Jarabacoa

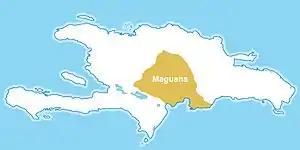
Chiefdom of Maguana

The indigenous Taino people originally inhabited the valley of Jarabacoa. It is assumed that the town's name was formed out of the words 'Jaraba' and 'Coa', meaning "Land of Waters" in the Taíno language. The Spanish conquistadors made it to Jarabacoa in their search for gold, but later abandoned the expedition due to violent resistance by the natives in the area, to this day gold can be washed from some of the many rivers. Jarabacoa most likely belonged to the Chiefdom of Maguana making it part of the kingdom of Cibao.